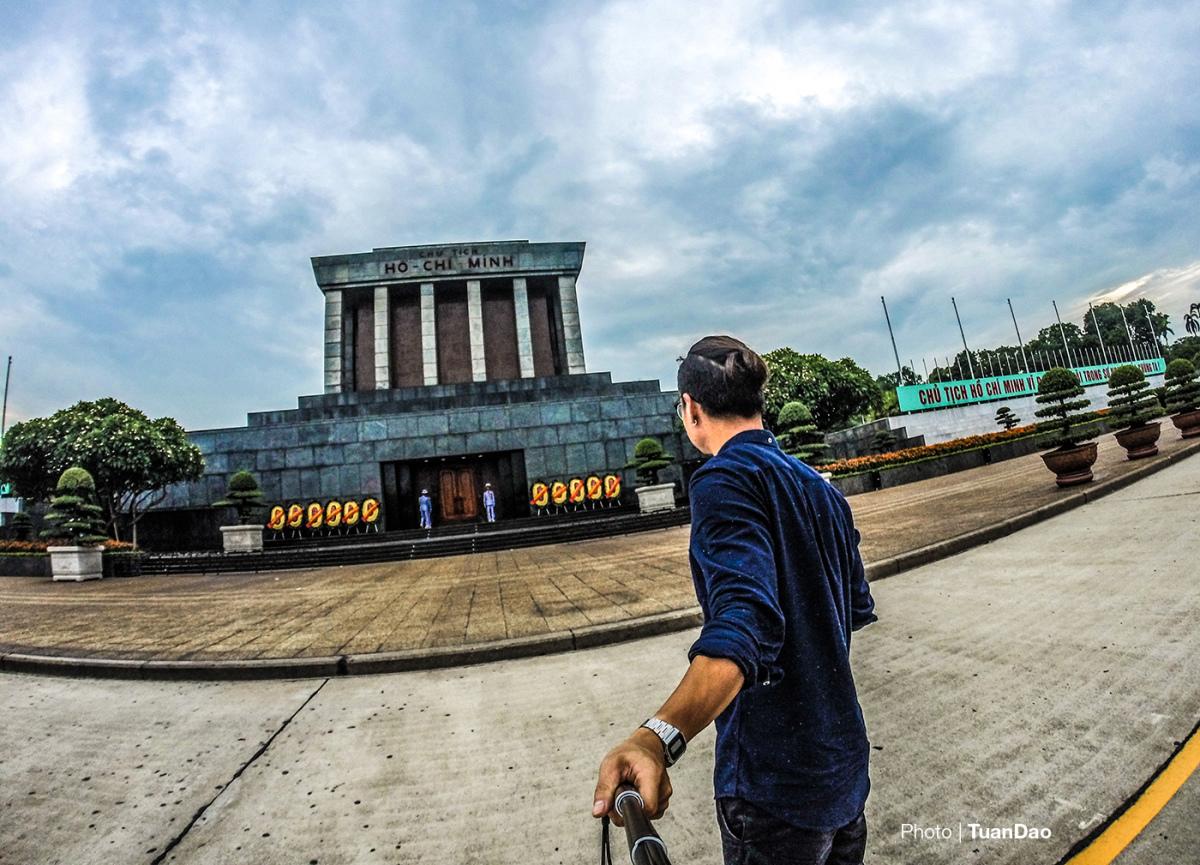
có hai người lính đang đứng gác ở khu vực cửa lăng